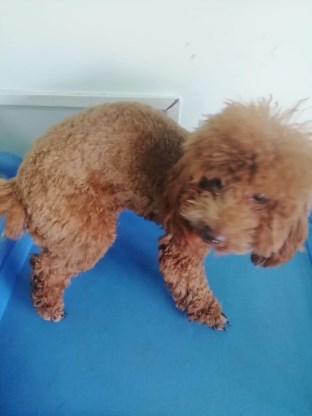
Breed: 7449-n000128-teddy